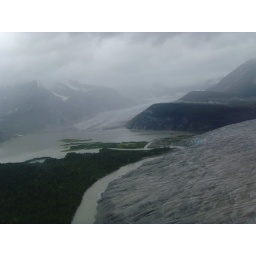
Glacier on the right, mountain on the left, river in between.